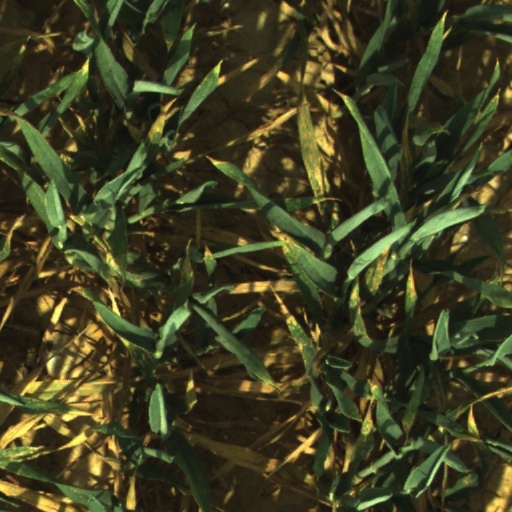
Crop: wheat